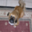
Label: dog